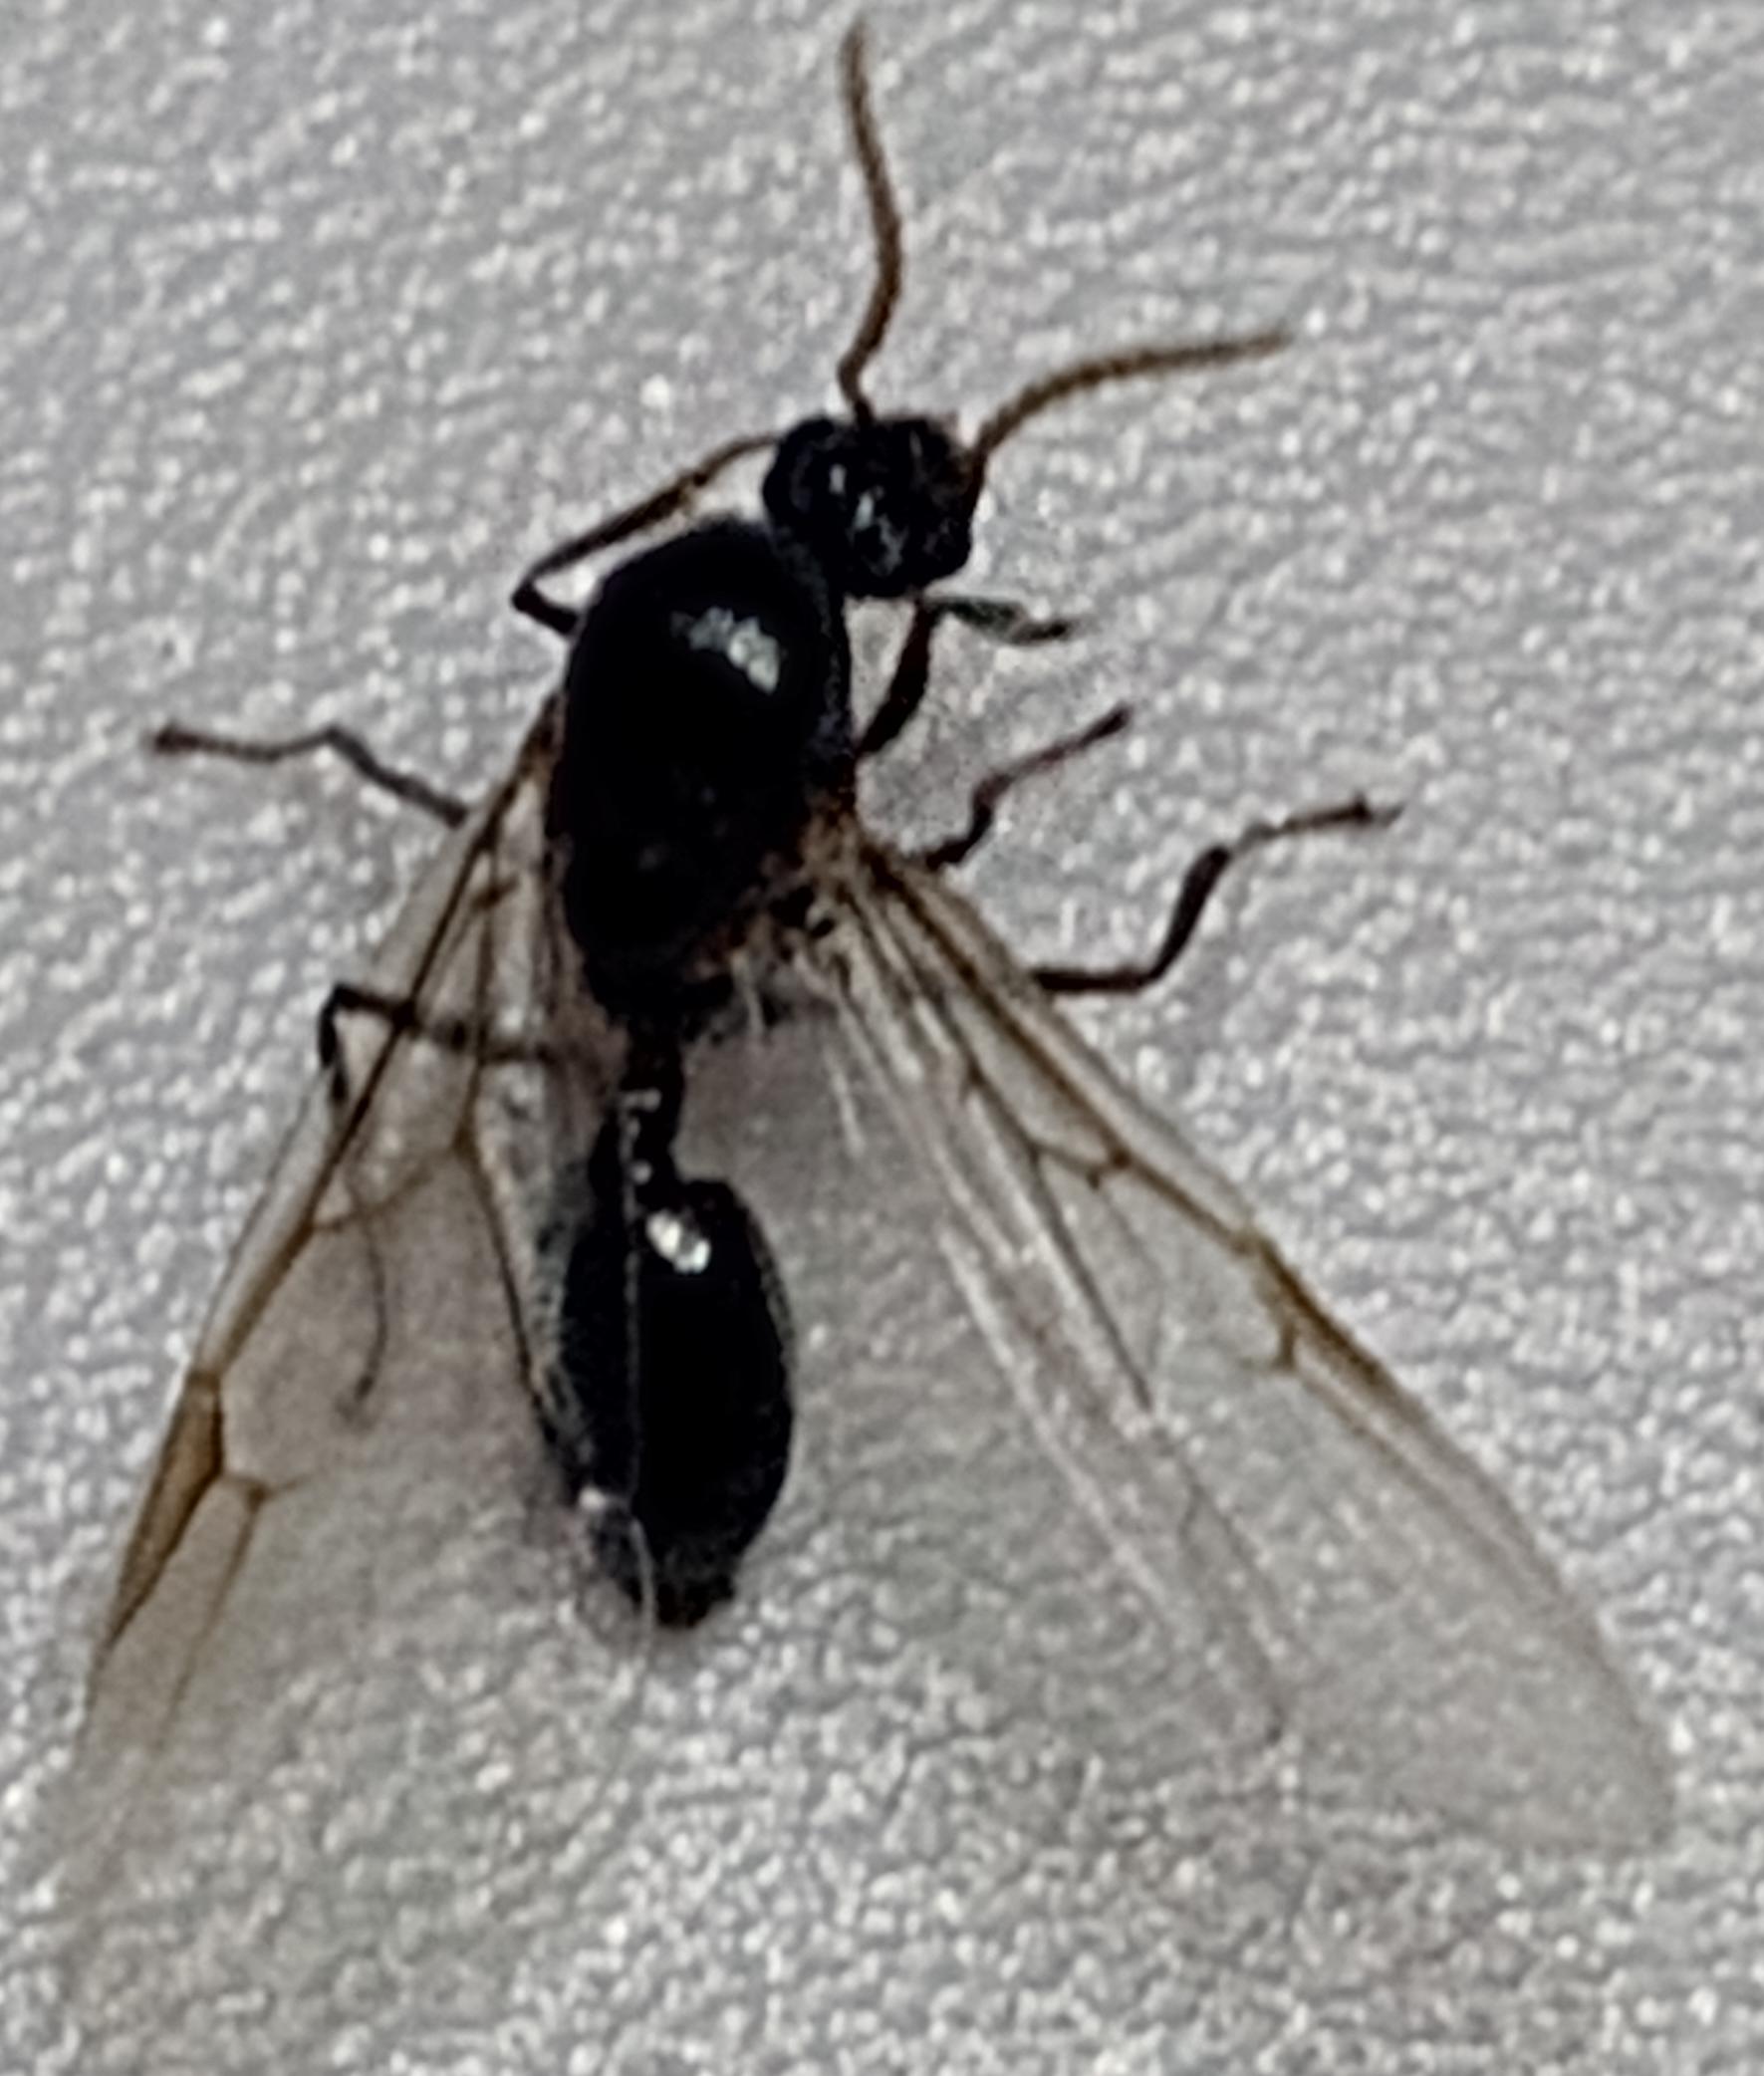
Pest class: predators